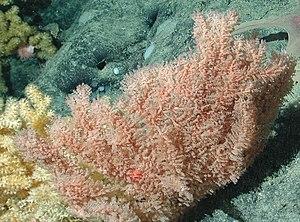
Cladopathidae fait partie de la famille des cnidaires anthozoaires de l'ordre Antipatharia.
L'ordre des Antipatharia regroupe des cnidaires anthozoaires communément appelés coraux noirs.